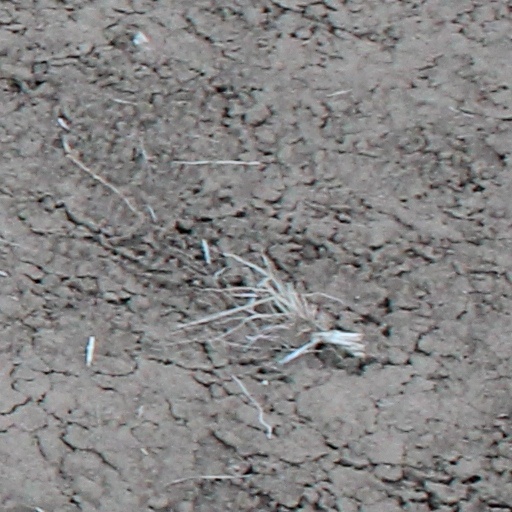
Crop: wheat